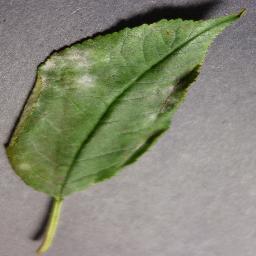
Label: Cherry___Powdery_mildew